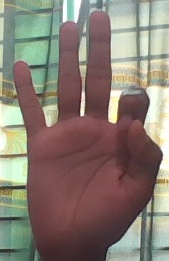
ASL sign: 9